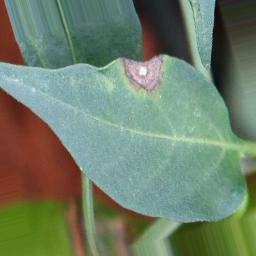
Label: cercospora